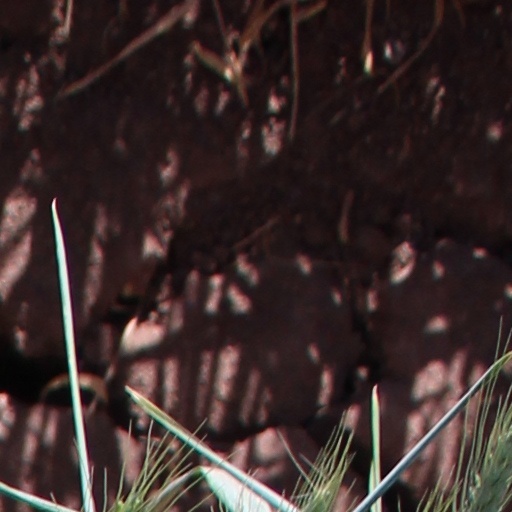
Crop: wheat